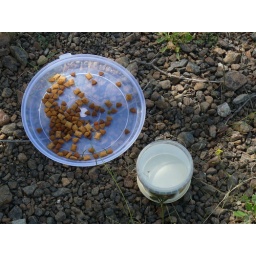
Food and water for the cat, on a tupperware lid and in a tupperware, because I forgot to bring the cat bowls.